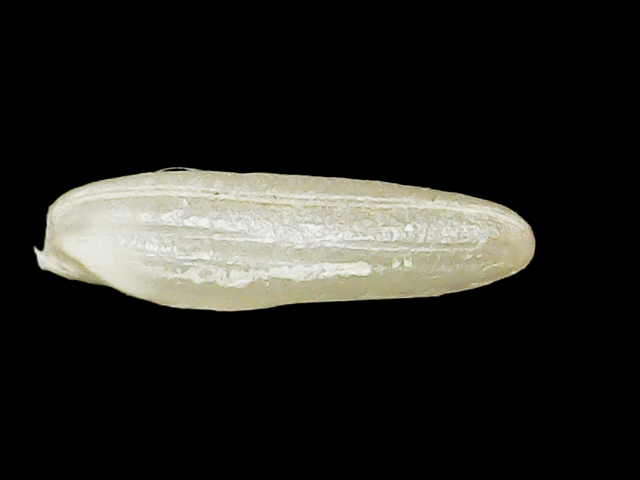
Rice variety: Binadhan19